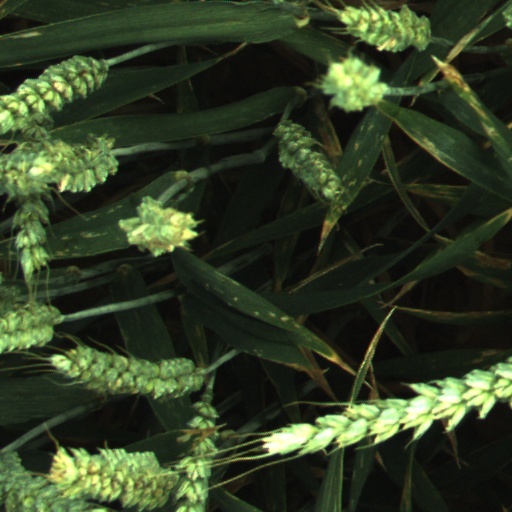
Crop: wheat